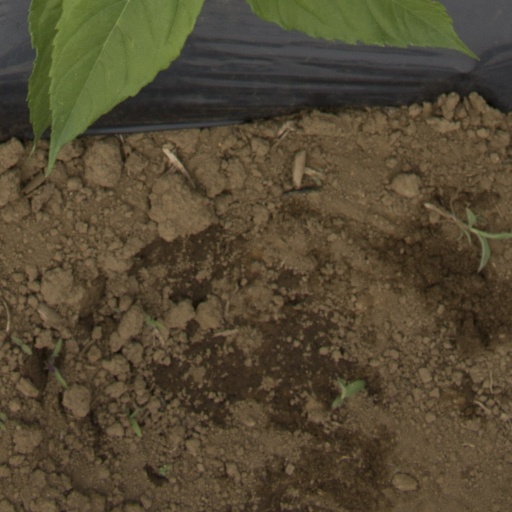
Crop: Jerusalem artichoke